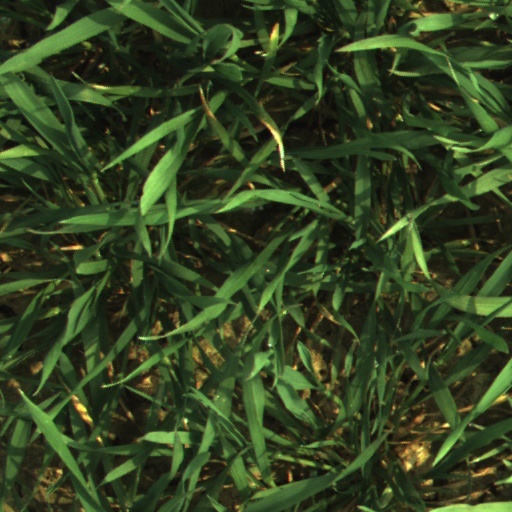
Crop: wheat